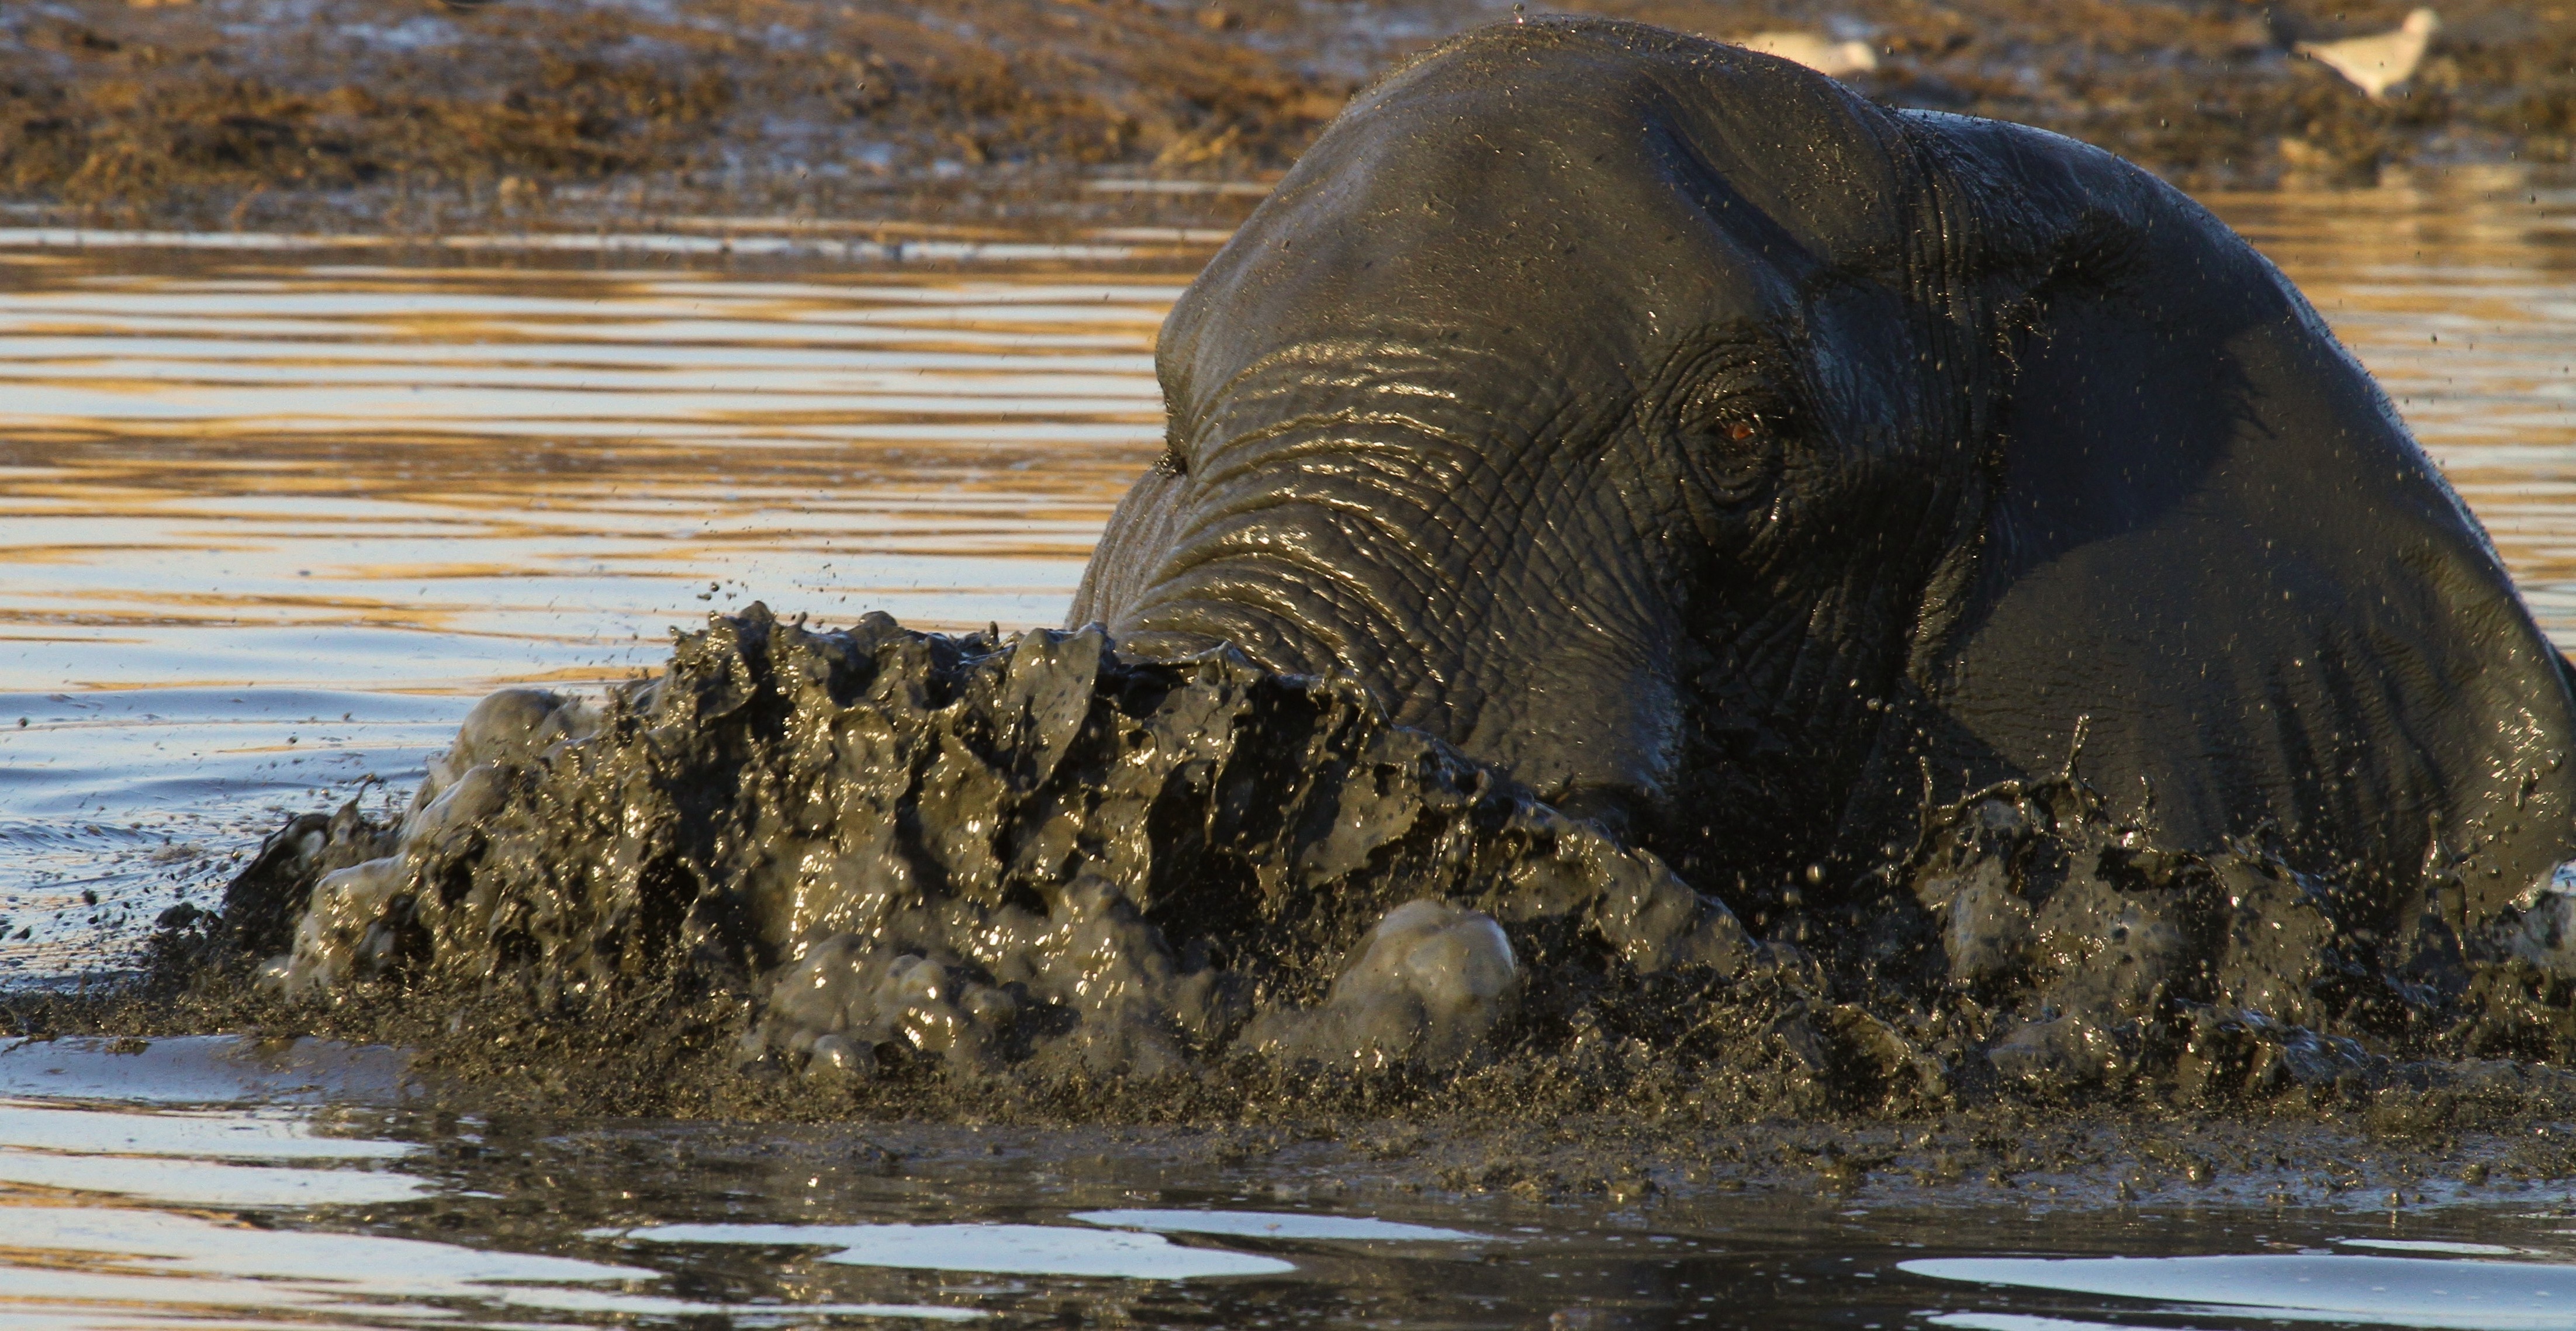
wildlife, mammal, fauna, elephant, vertebrate, hippopotamus, indian elephant, elephants and mammoths, nile crocodile